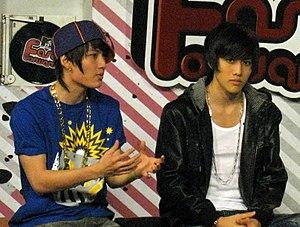
Golf et Mike est un duo thaïlandais de musique, composé de deux frères, Pichaya Nitipaisalkul et Pirat Nitipaisalkul, produit sous le label J Storm.